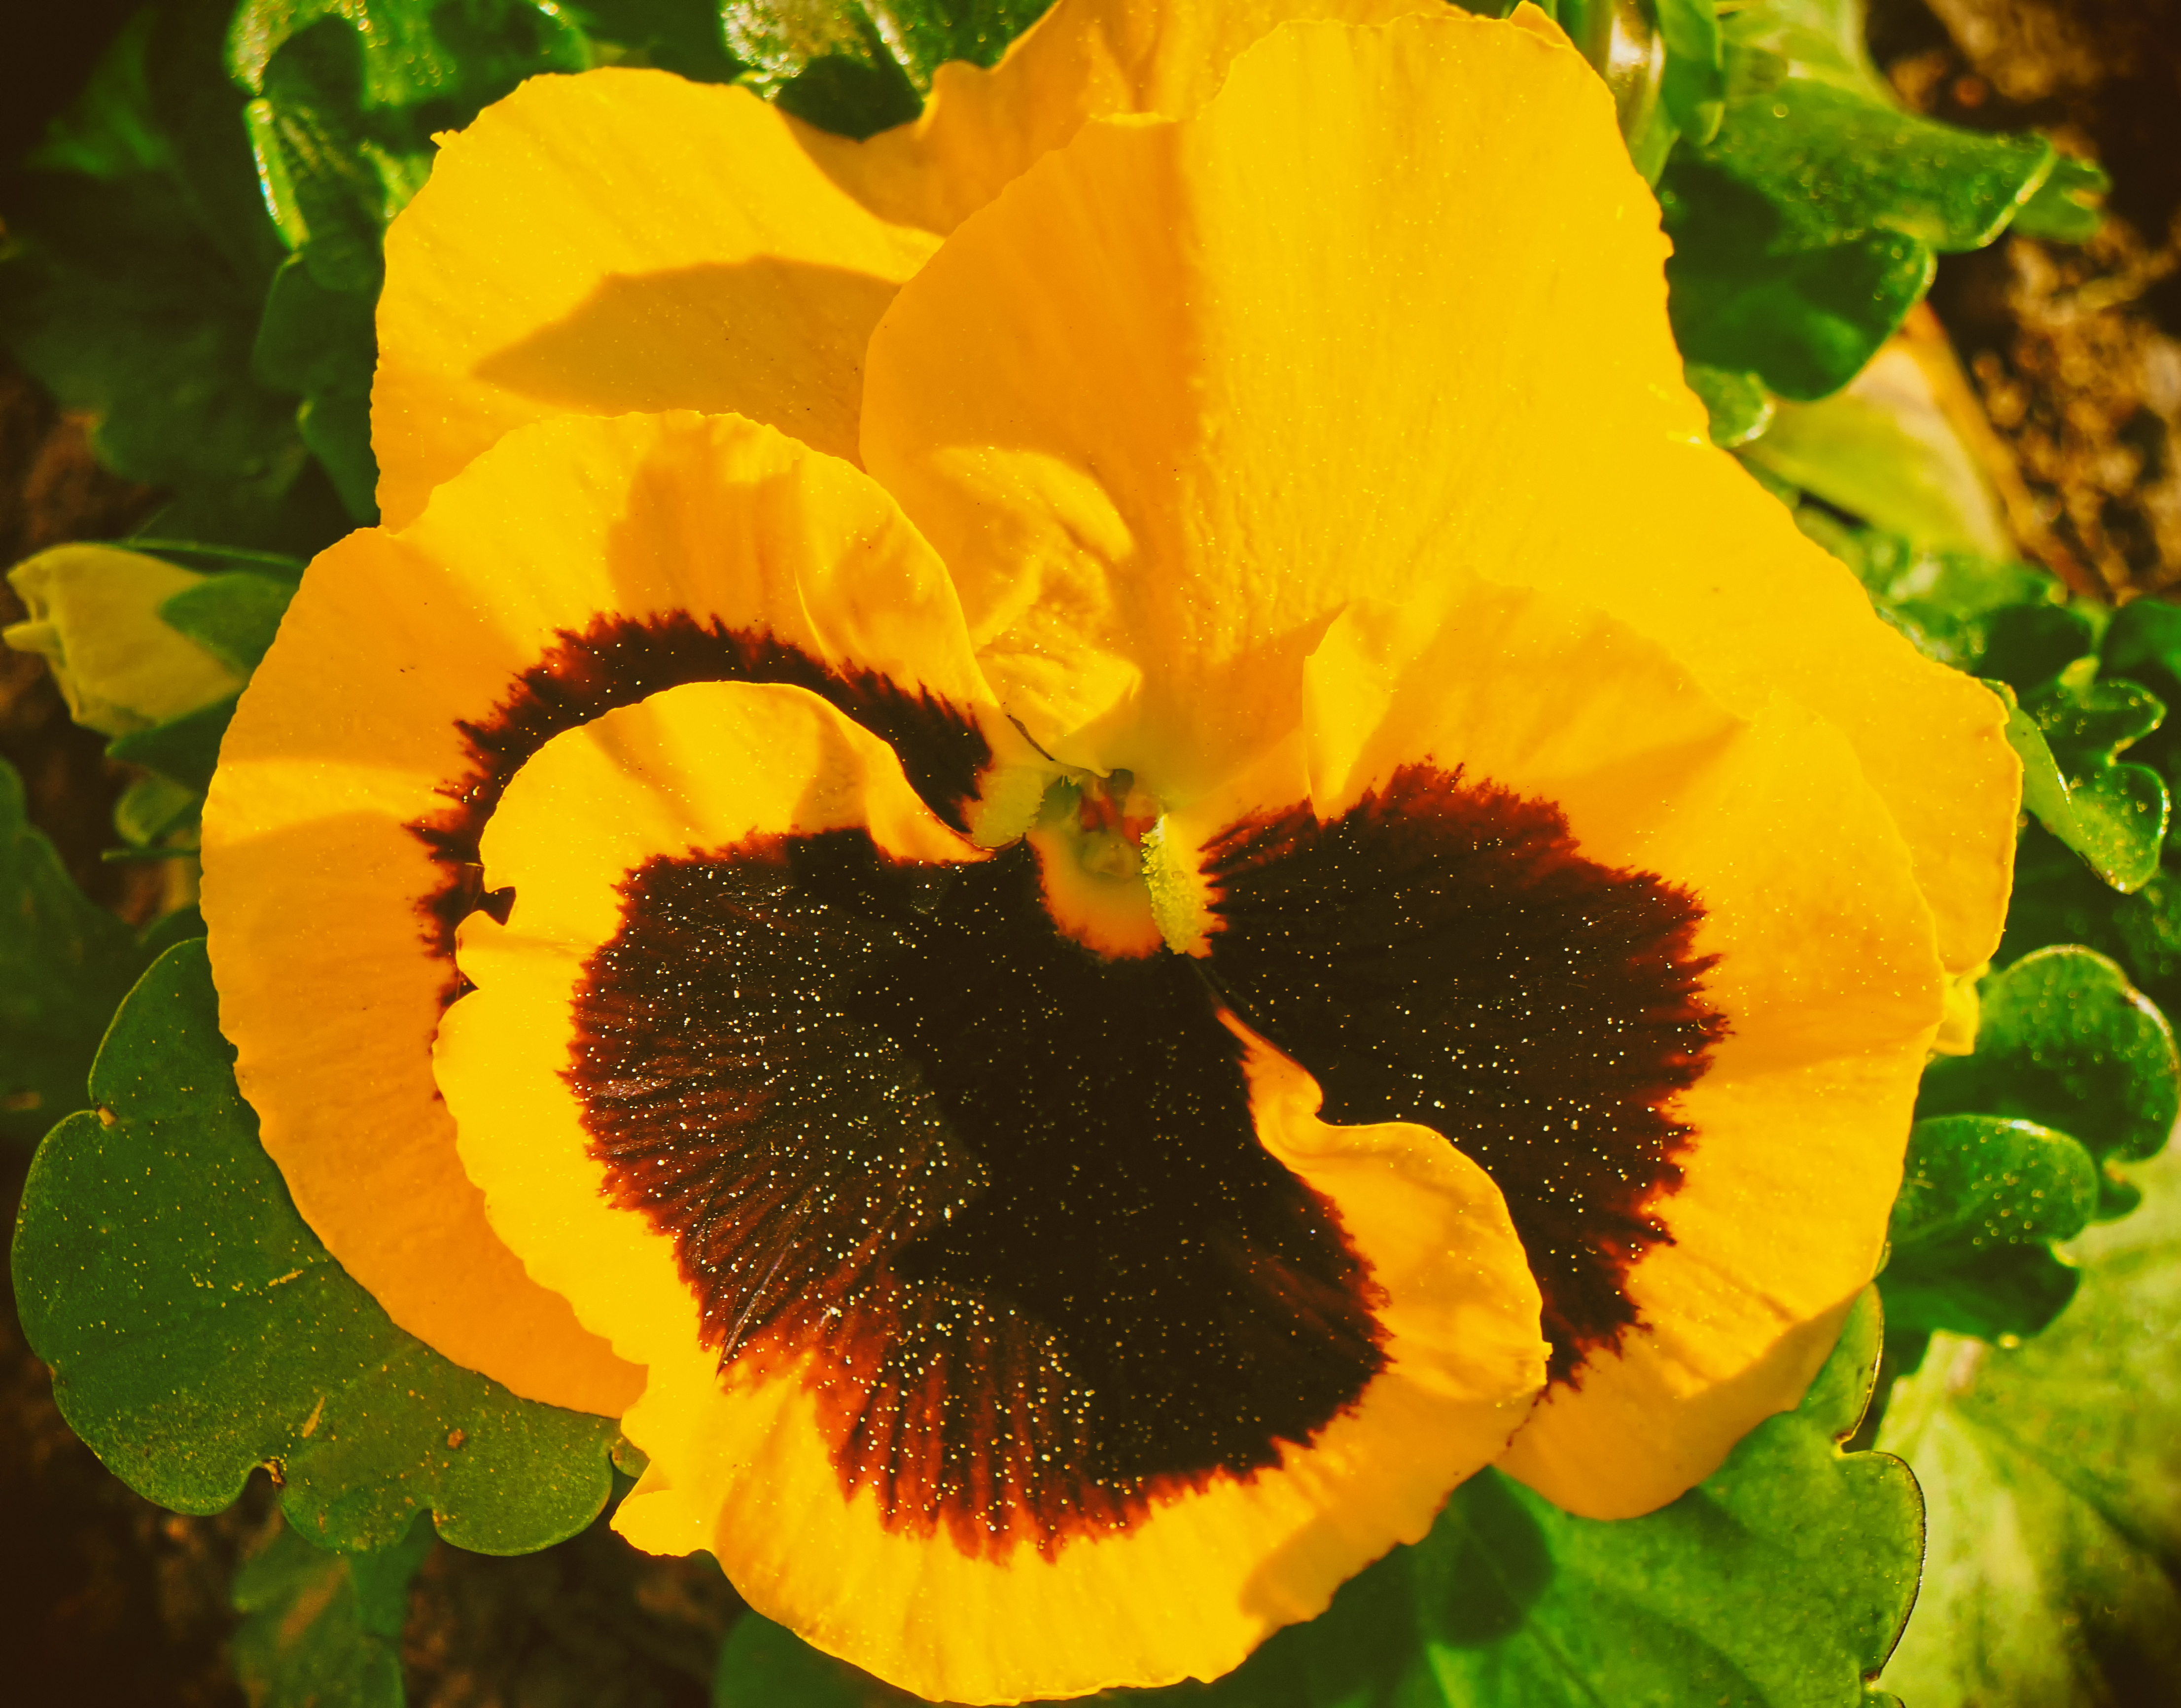
nature, plant, flower, petal, botany, yellow, flora, wildflower, finland, helsinki, poppy, macro photography, pansy, flowering plant, annual plant, land plant, violet family, poppy family